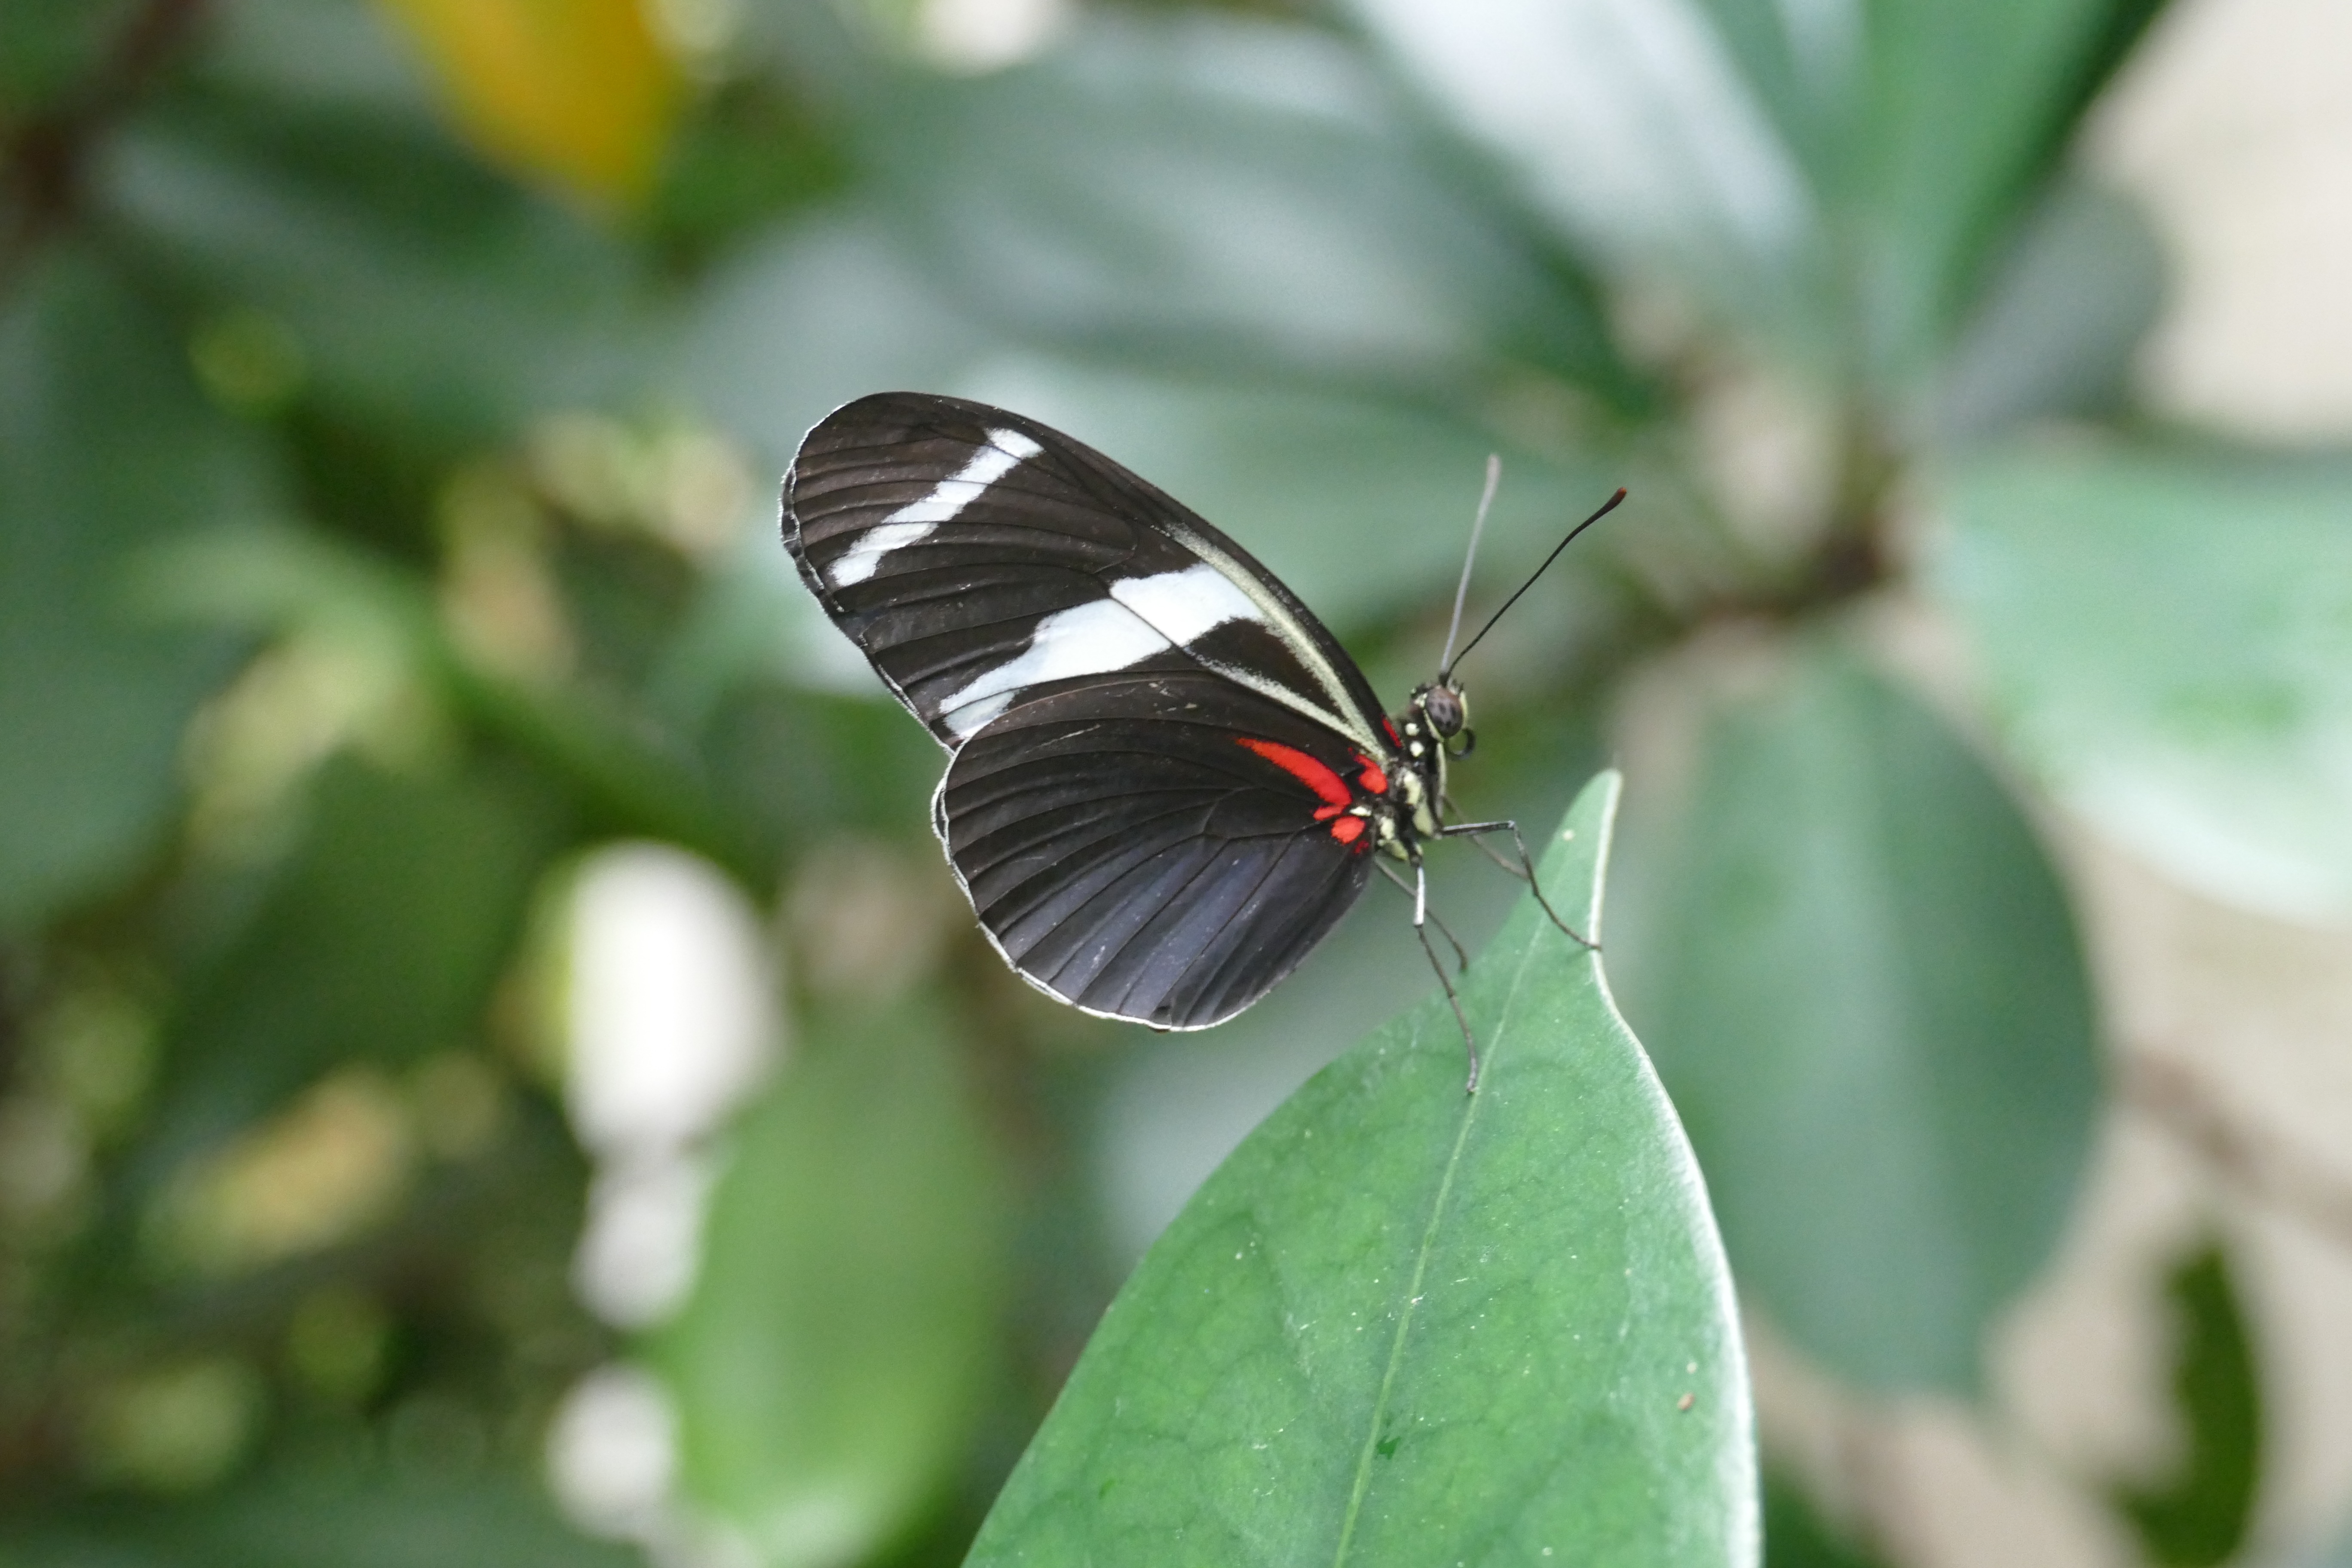
nature, wing, plant, leaf, flower, fly, wildlife, green, insect, macro, botany, butterfly, close, flora, fauna, invertebrate, close up, animals, nectar, pieridae, flight insect, macro photography, arthropod, pollinator, black white red, moths and butterflies, lycaenid, brush footed butterfly, colias